Oldsmobile Aurora

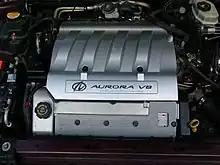
The Aurora's "4.0 L V8"

The Aurora came standard with Oldsmobile's L47 V8 engine, a DOHC engine based on Cadillac's 4.6 L Northstar V8. The Northstar engine and 4T80-E had been exclusive to Cadillac prior to the Aurora. The L47 put out at 5600 rpm and torque at 4400 rpm. The Aurora used a four-speed automatic transmission with driver selectable "normal" and "power" shift modes. A highly modified version of this engine was used by General Motors racing division initially for Indy Racing League and IMSA competition starting in 1995 with the GM-supported Aurora GTS-1 racing program, then was later used in the Cadillac Northstar LMP program in 2000. Both engines retained the 4.0 L capacity, but the Northstar LMP version was twin-turbocharged. The Aurora had a drag coefficient of 0.32.